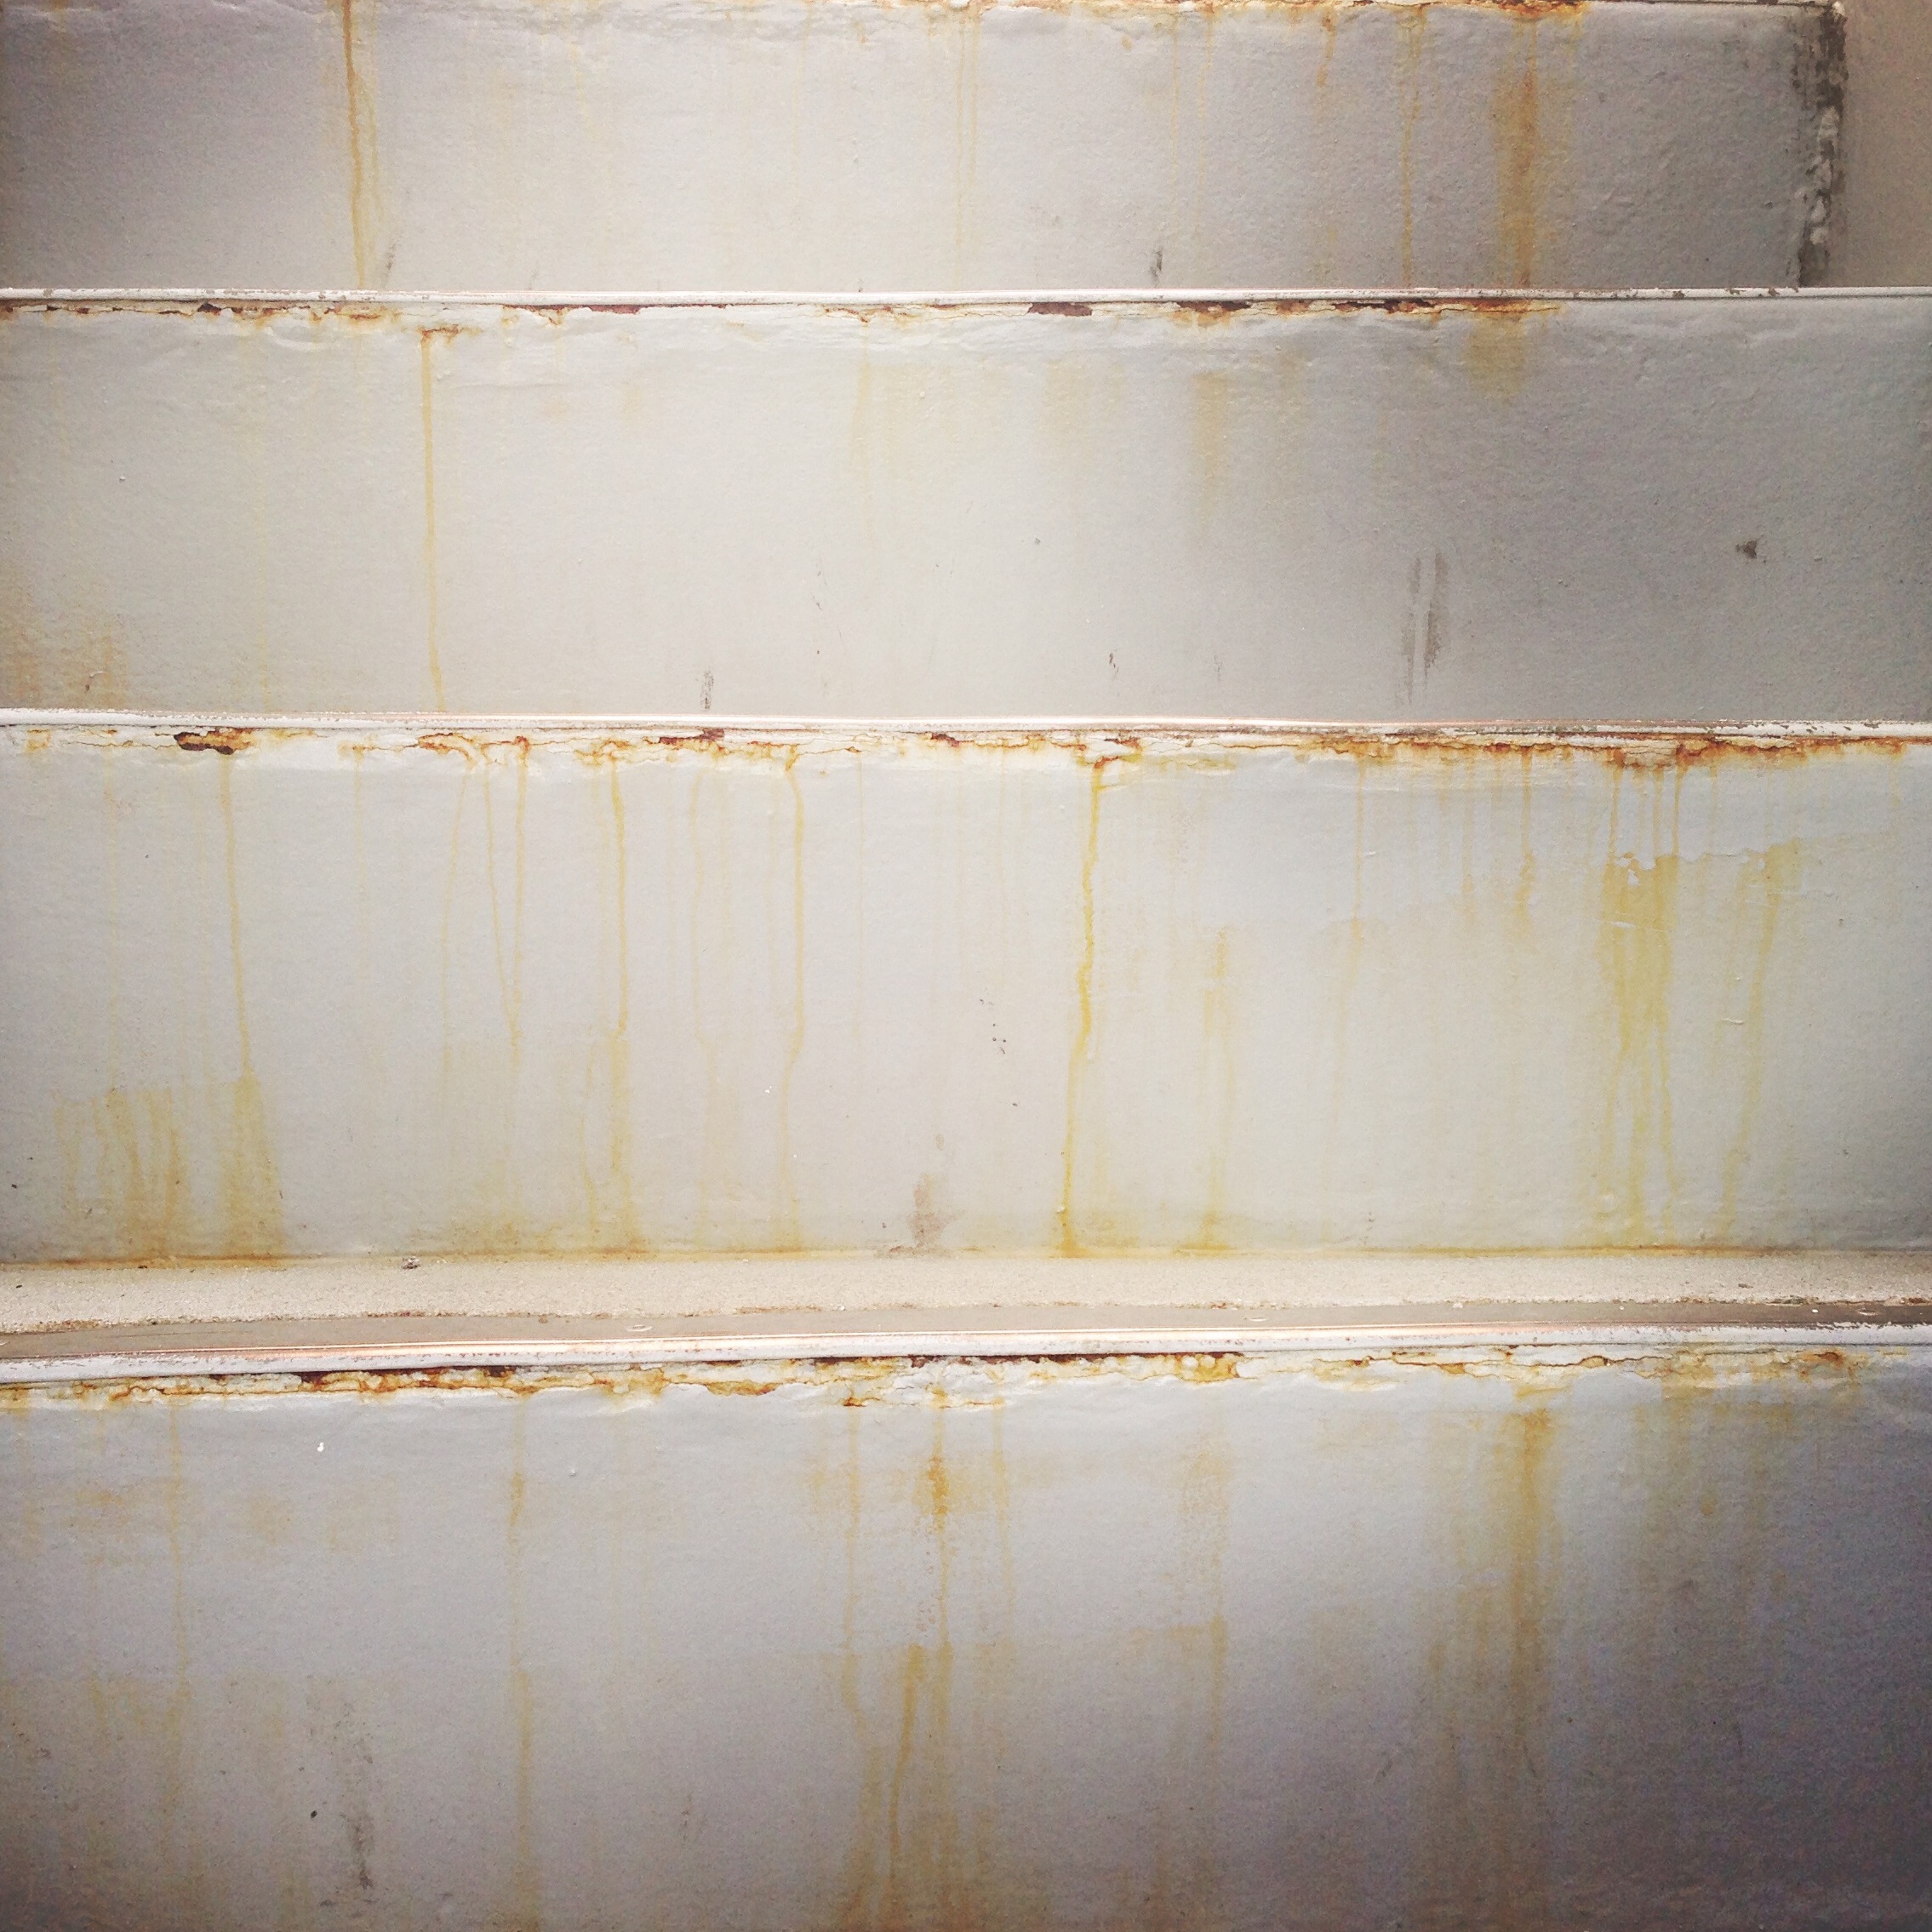
wood, floor, wall, ceiling, tile, furniture, room, material, plaster, flooring